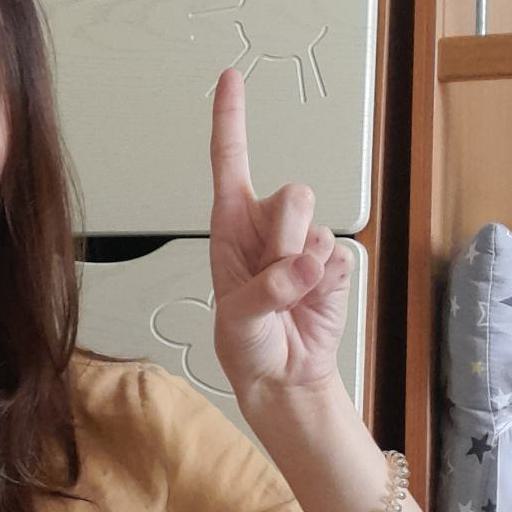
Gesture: one